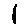
Label: 1